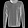
Label: Pullover